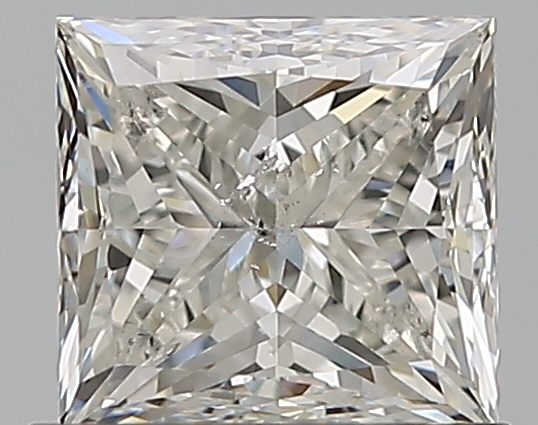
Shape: princess
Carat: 0.97
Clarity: SI2
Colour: I
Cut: GD
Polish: EX
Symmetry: VG
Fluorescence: N
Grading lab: GIA
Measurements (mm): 5.29 x 5.07 x 3.88